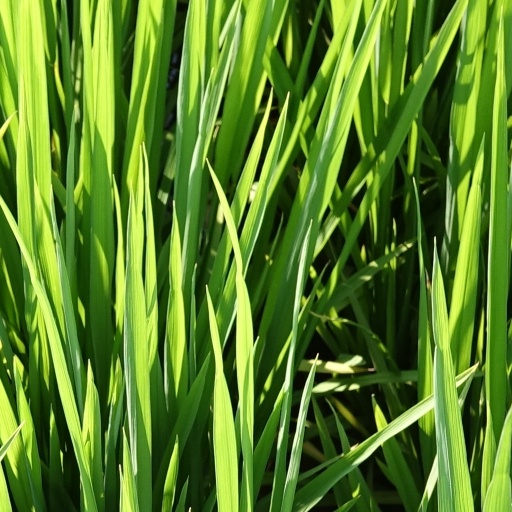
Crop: rice